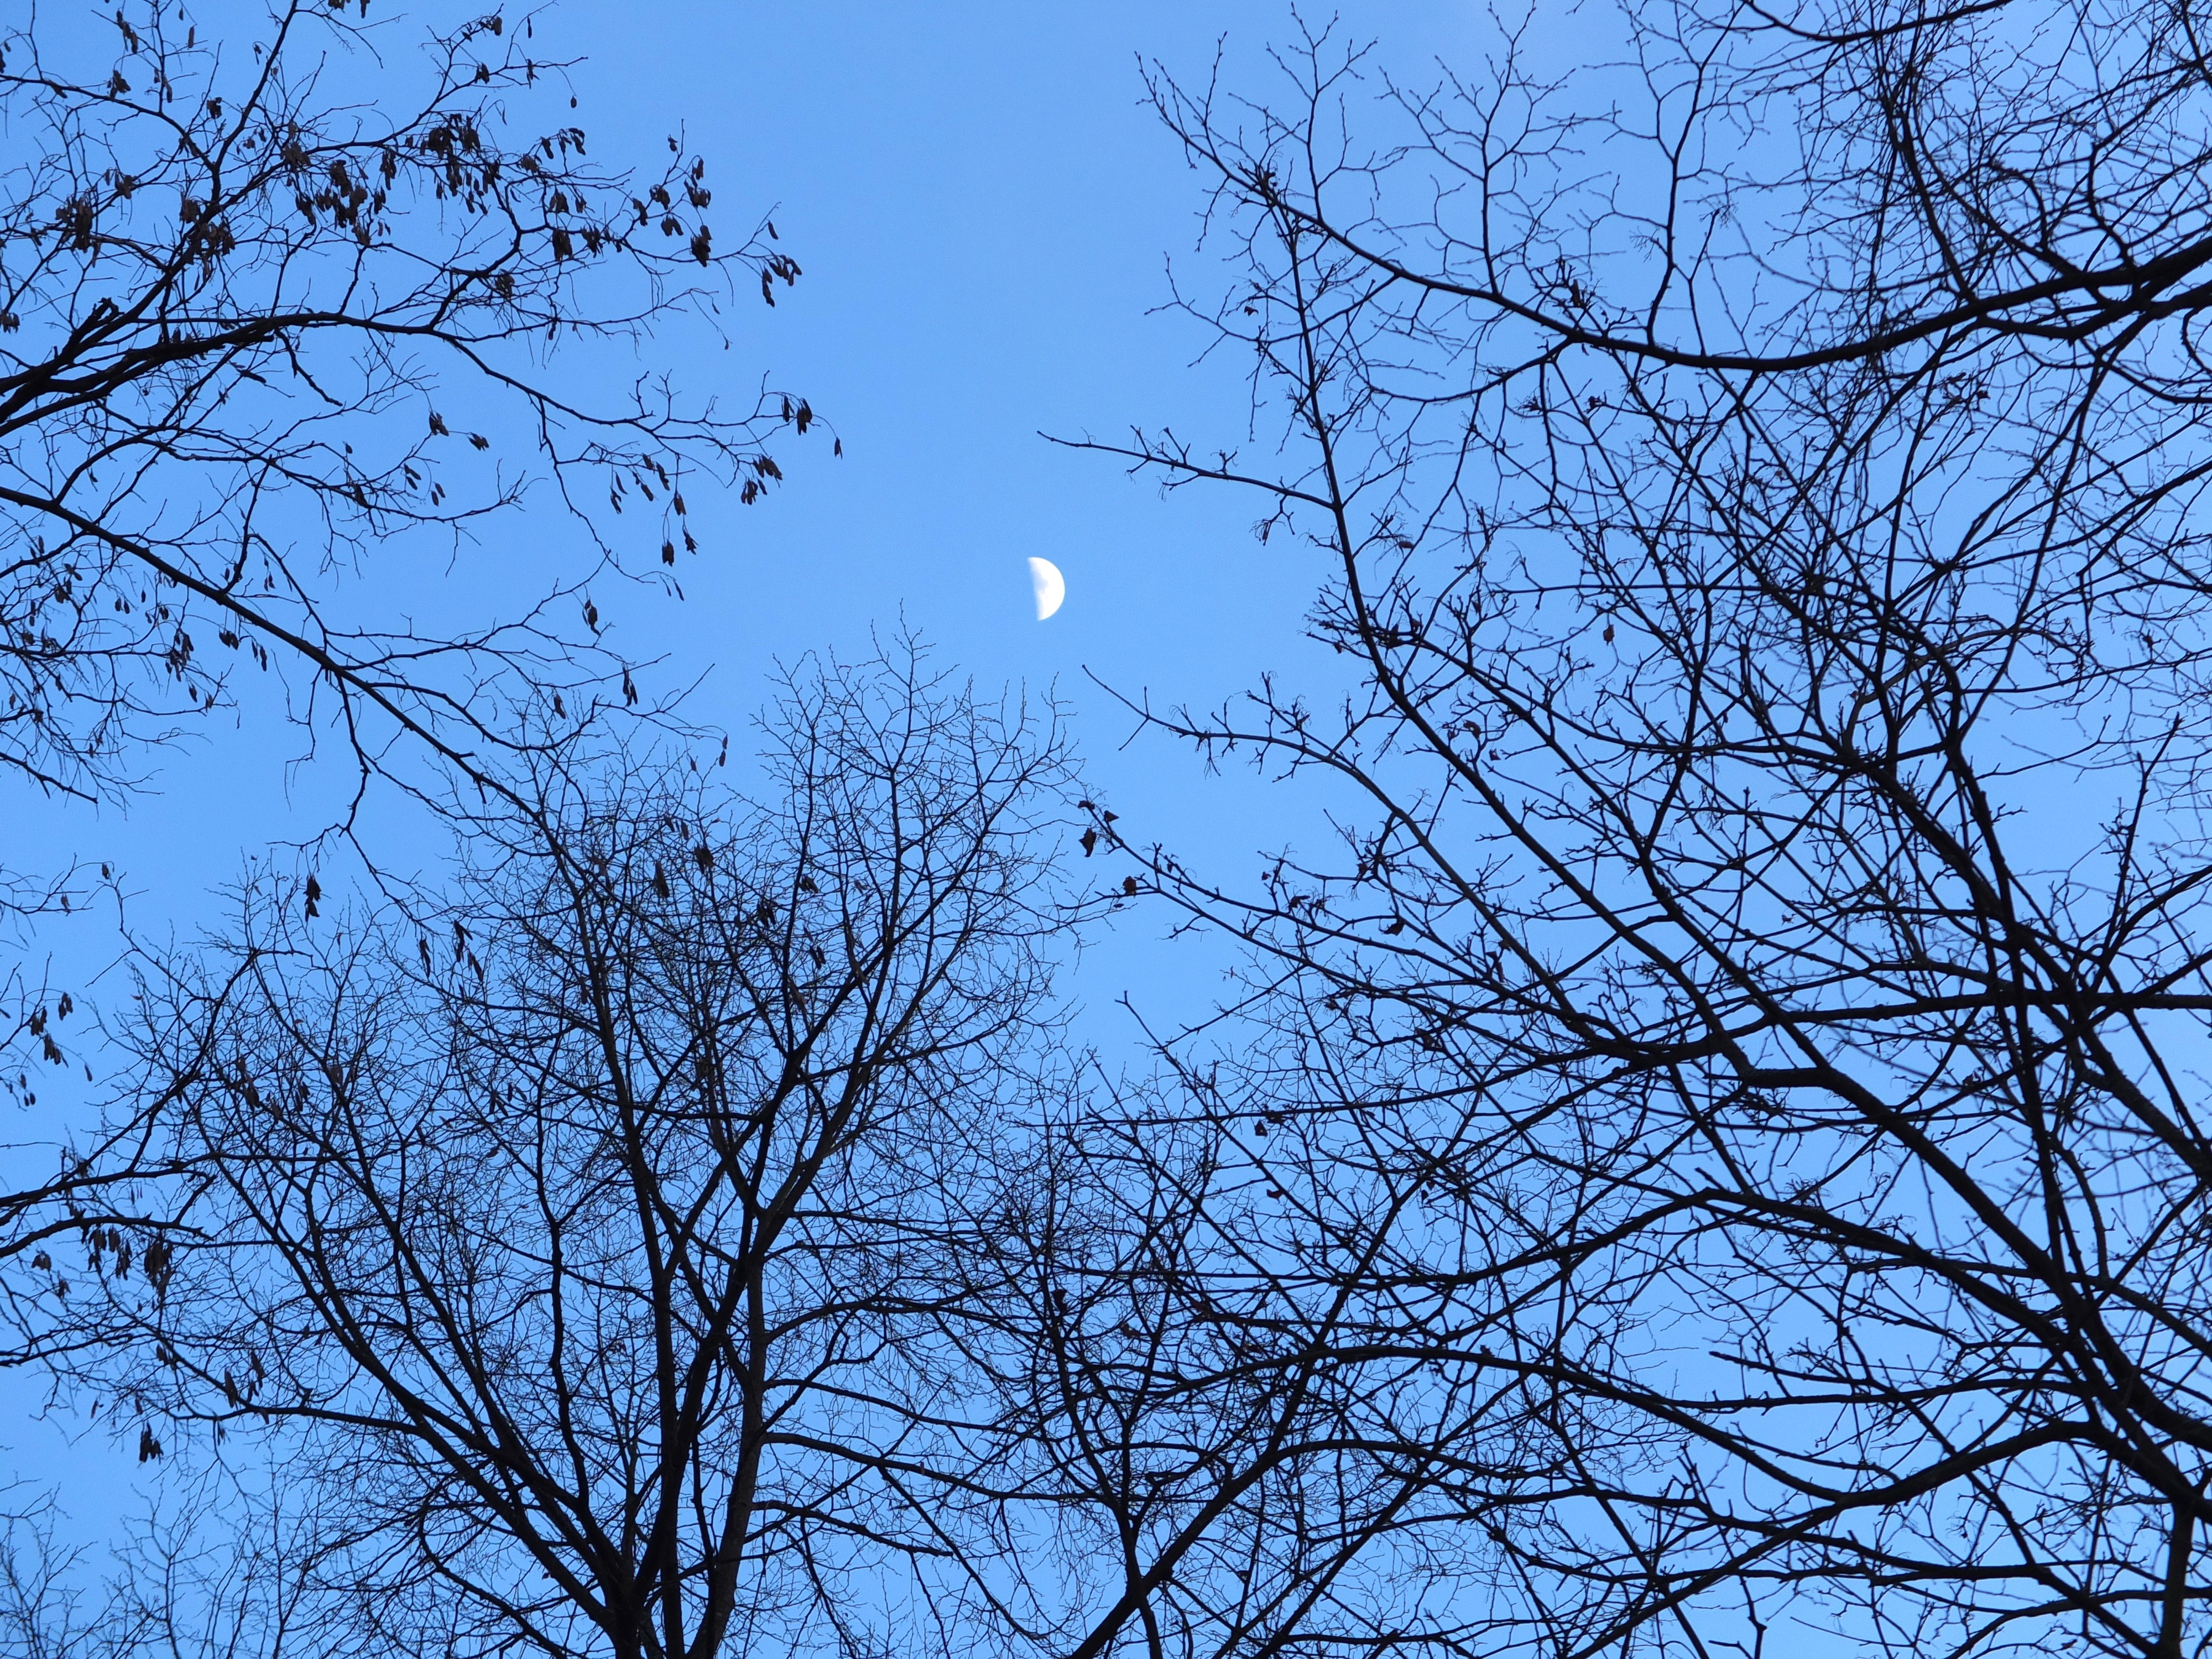
tree, nature, forest, branch, winter, plant, sky, leaf, evening, twilight, canopy, blue, moon, trees, aesthetic, branches, silhouettes, woody plant